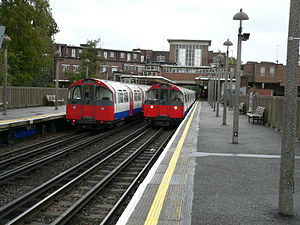
Piccadilly line / Infrastruktur / Rullende materiel
Piccadilly line 1973-materiel på Rayners Lane i 2005.
Piccadilly line er en London Underground-bane, farvet mørkeblå på netværkskortet. Den er den fjerde travleste bane i Underground-netværket set på årligt passagertal med 210.000.000. Den er primært en dybtliggende bane, der løber fra Nord- til Vestlondon via Zone 1, med et antal overjordiske strækninger, primært i de vestlige dele. Af de 53 stationer, som betjenes, er 25 underjordiske. Den er systemets næstlængste bane, kun overgået af Central line. Den betjener mange af Londons største turistattraktioner, inkl. Harrods, Hyde Park, Buckingham Palace, Piccadilly Circus, Leicester Square og Covent Garden, så vel som Englands største lufthavn, Heathrow.